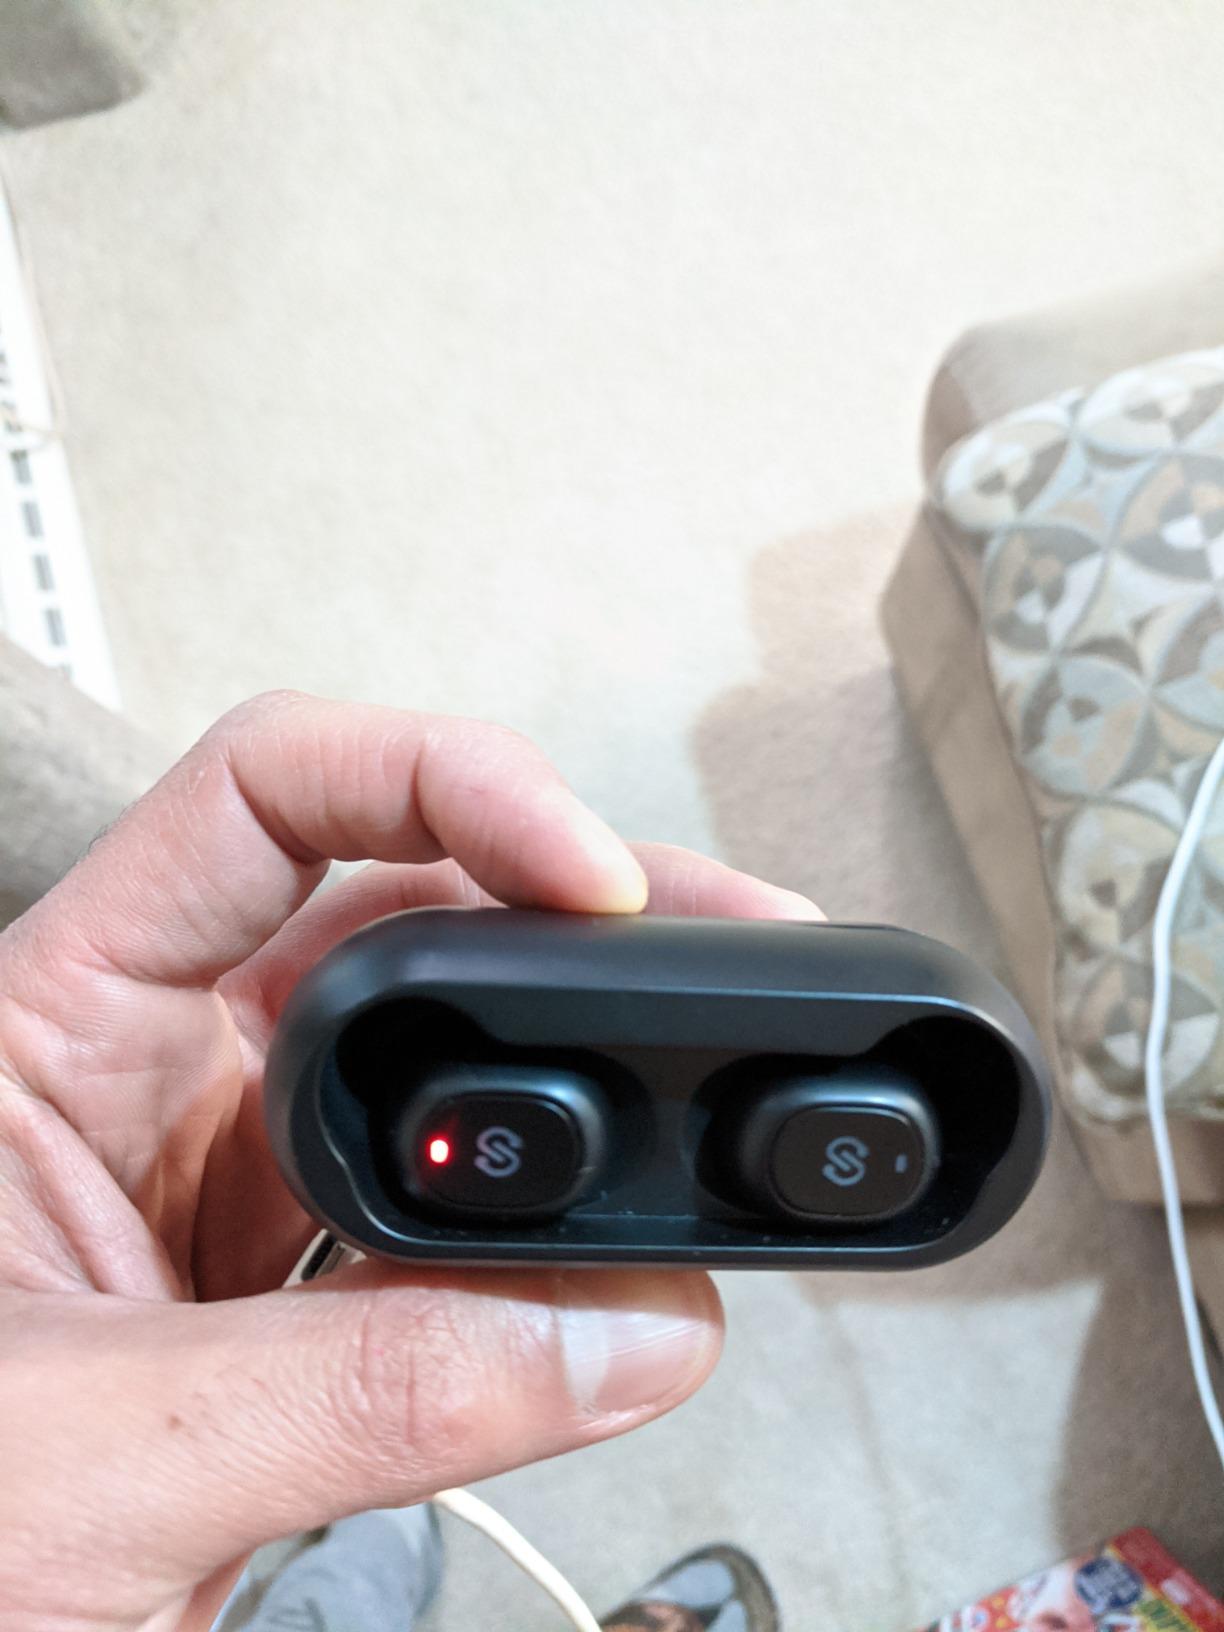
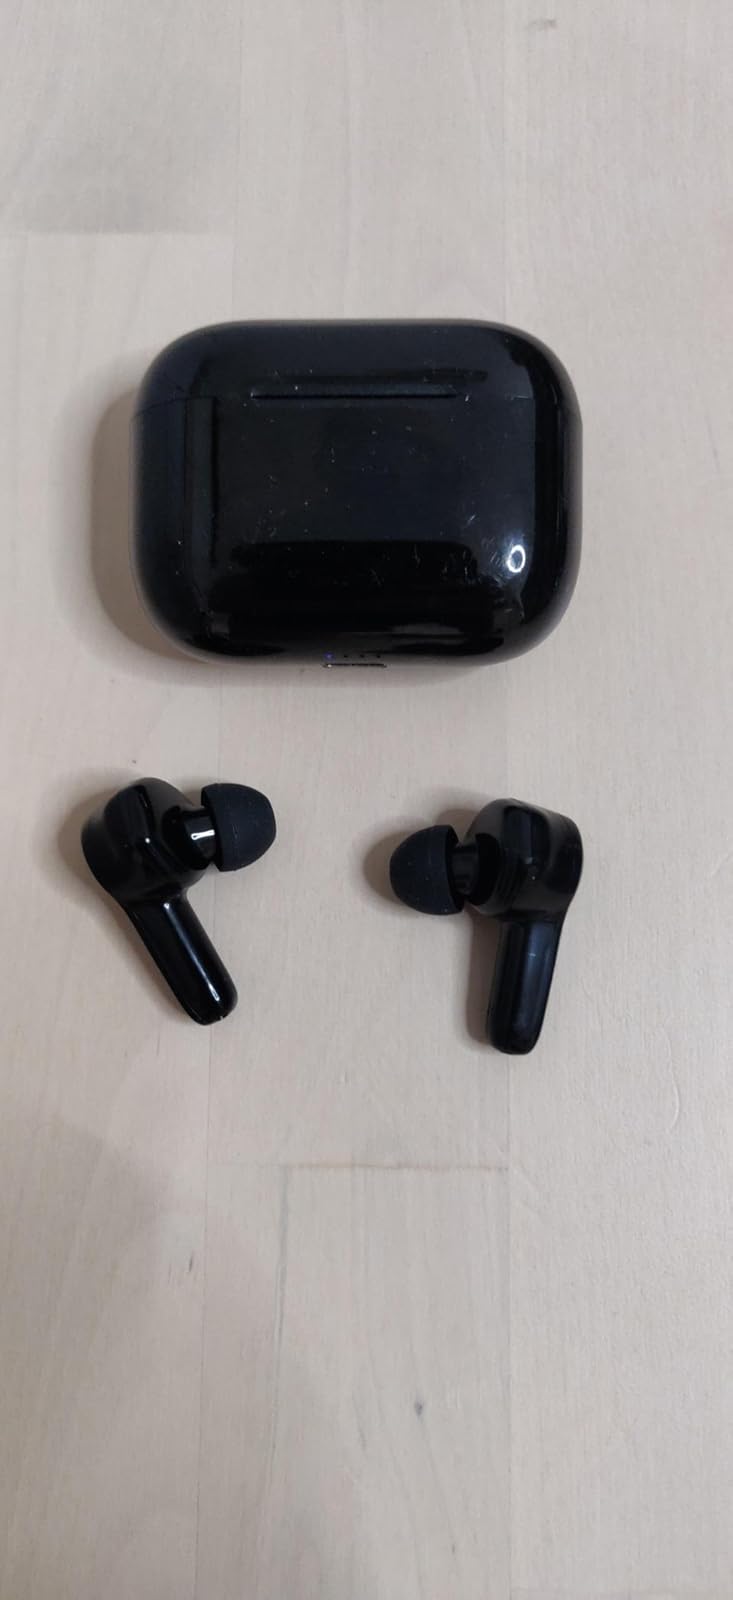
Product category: earbuds
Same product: no